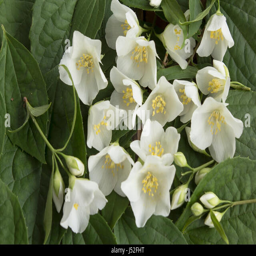
person on the leaves of biological genus